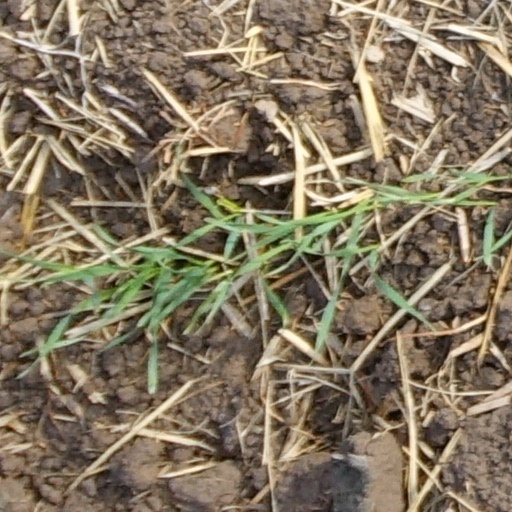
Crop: wheat